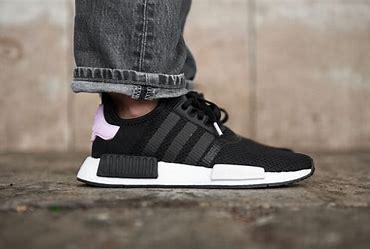
Brand: adidas
Model: NMD_R1 Athletic